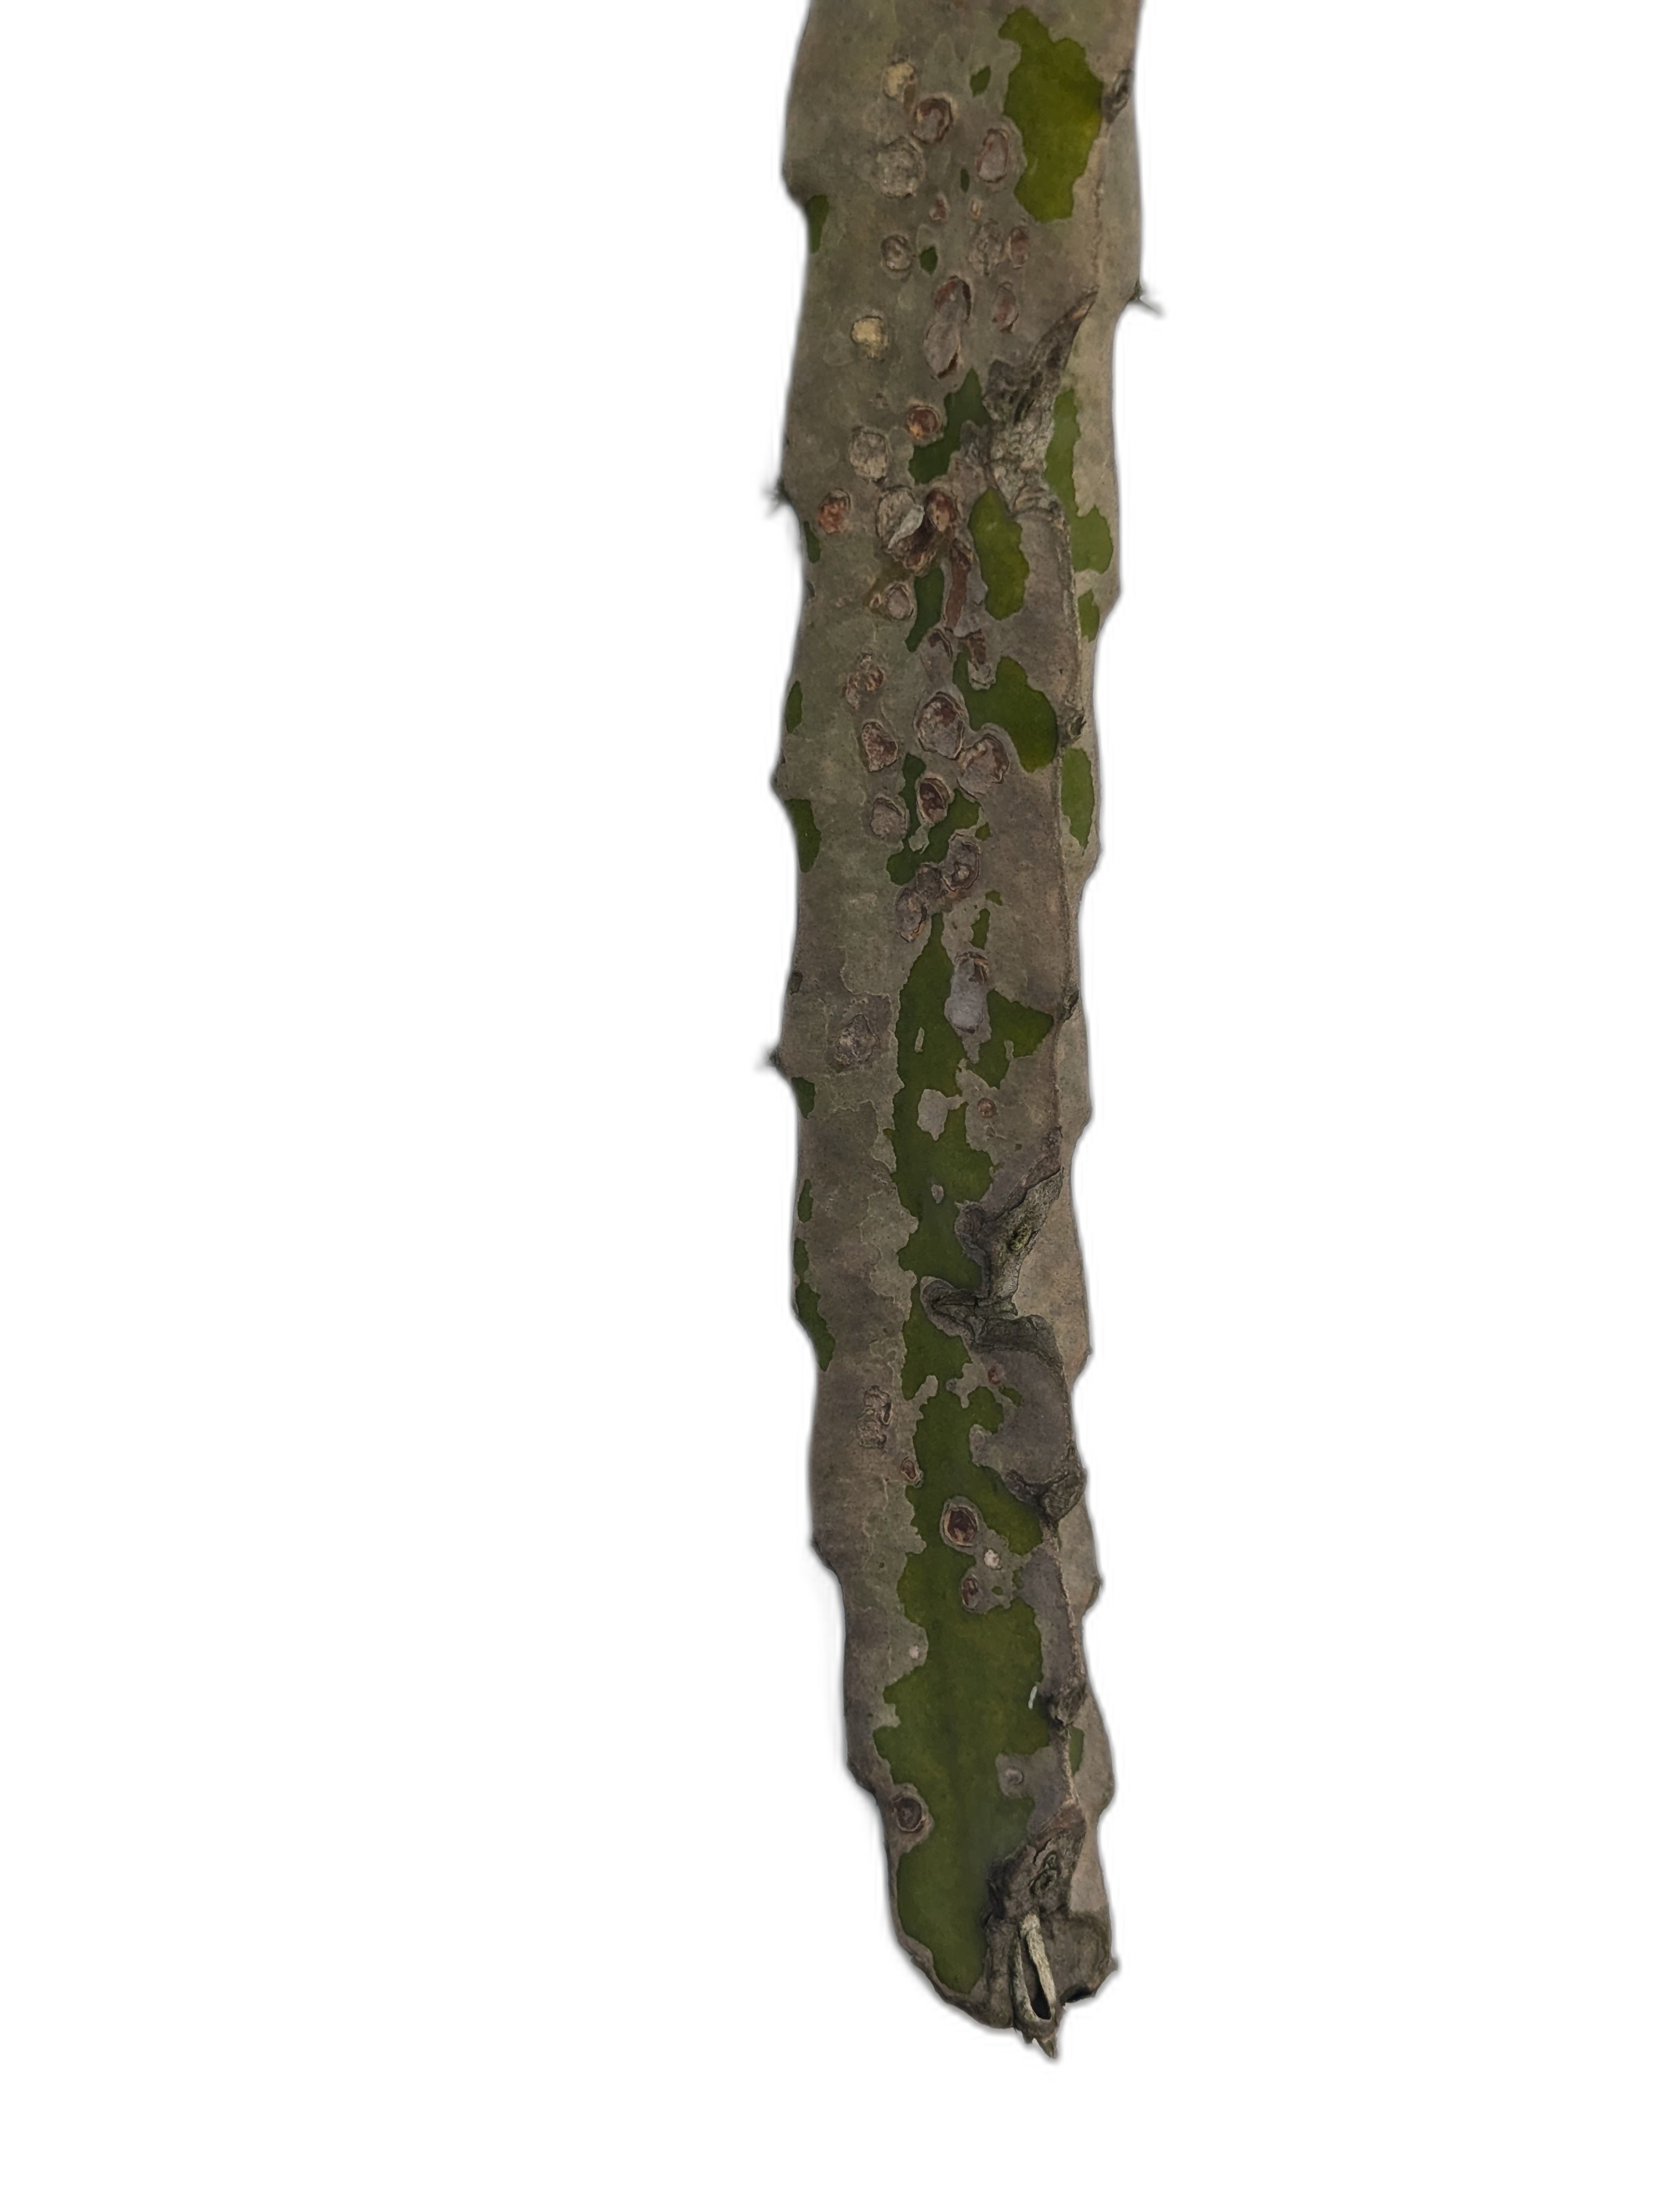
Label: Bad leaf